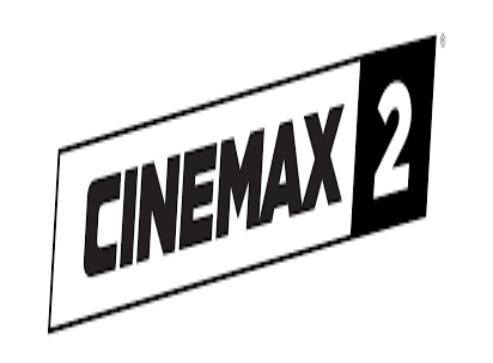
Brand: Cinemax
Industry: Leisure